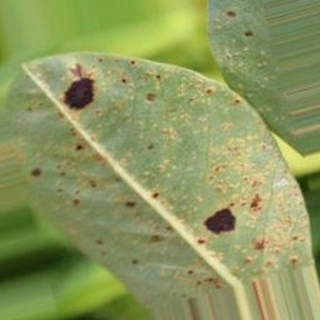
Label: groundnut_rust